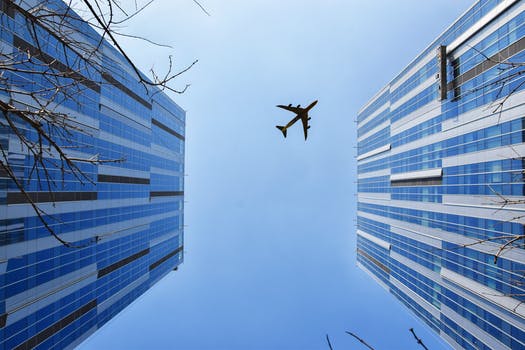
Label: No Watermark